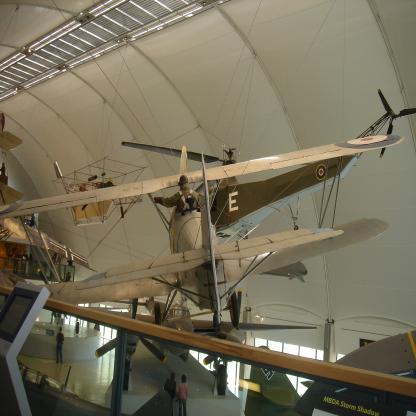
Scene: Indoor